Embassy of Austria, Washington, D.C.

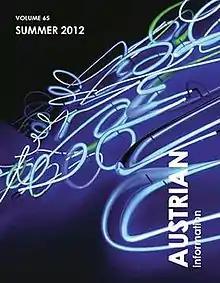
"Austrian Information", published by the embassy

The Austrian Press and Information Service acts as the embassy's press and public diplomacy office. Founded in 1948 as part of the Austrian Consulate General in New York City, the service moved and integrated its offices into the Austrian Embassy in Washington, D.C., in 1992. It publishes a quarterly zine, "Austrian Information", in printed and electronic format, as well as "Jewish News from Austria", a translation of Austrian media reports on Jewish life in Austria, in electronic format.